Macintosh IIci

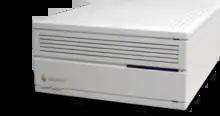
A Macintosh IIci

The Macintosh IIci is a personal computer designed, manufactured, and sold by Apple Computer, Inc. from September 1989 to February 1993. It is a more powerful version of the Macintosh IIcx, released earlier that year, and shares the same compact case design. With three NuBus expansion slots and a Processor Direct Slot, the IIci also improved upon the IIcx's 16 MHz Motorola 68030 CPU and 68882 FPU, replacing them with 25 MHz versions of these chips.